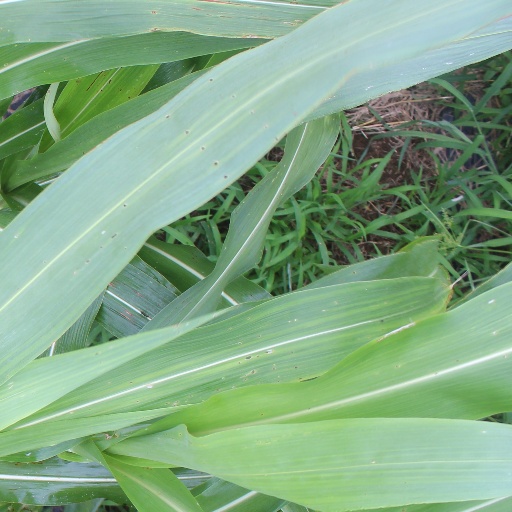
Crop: sorghum